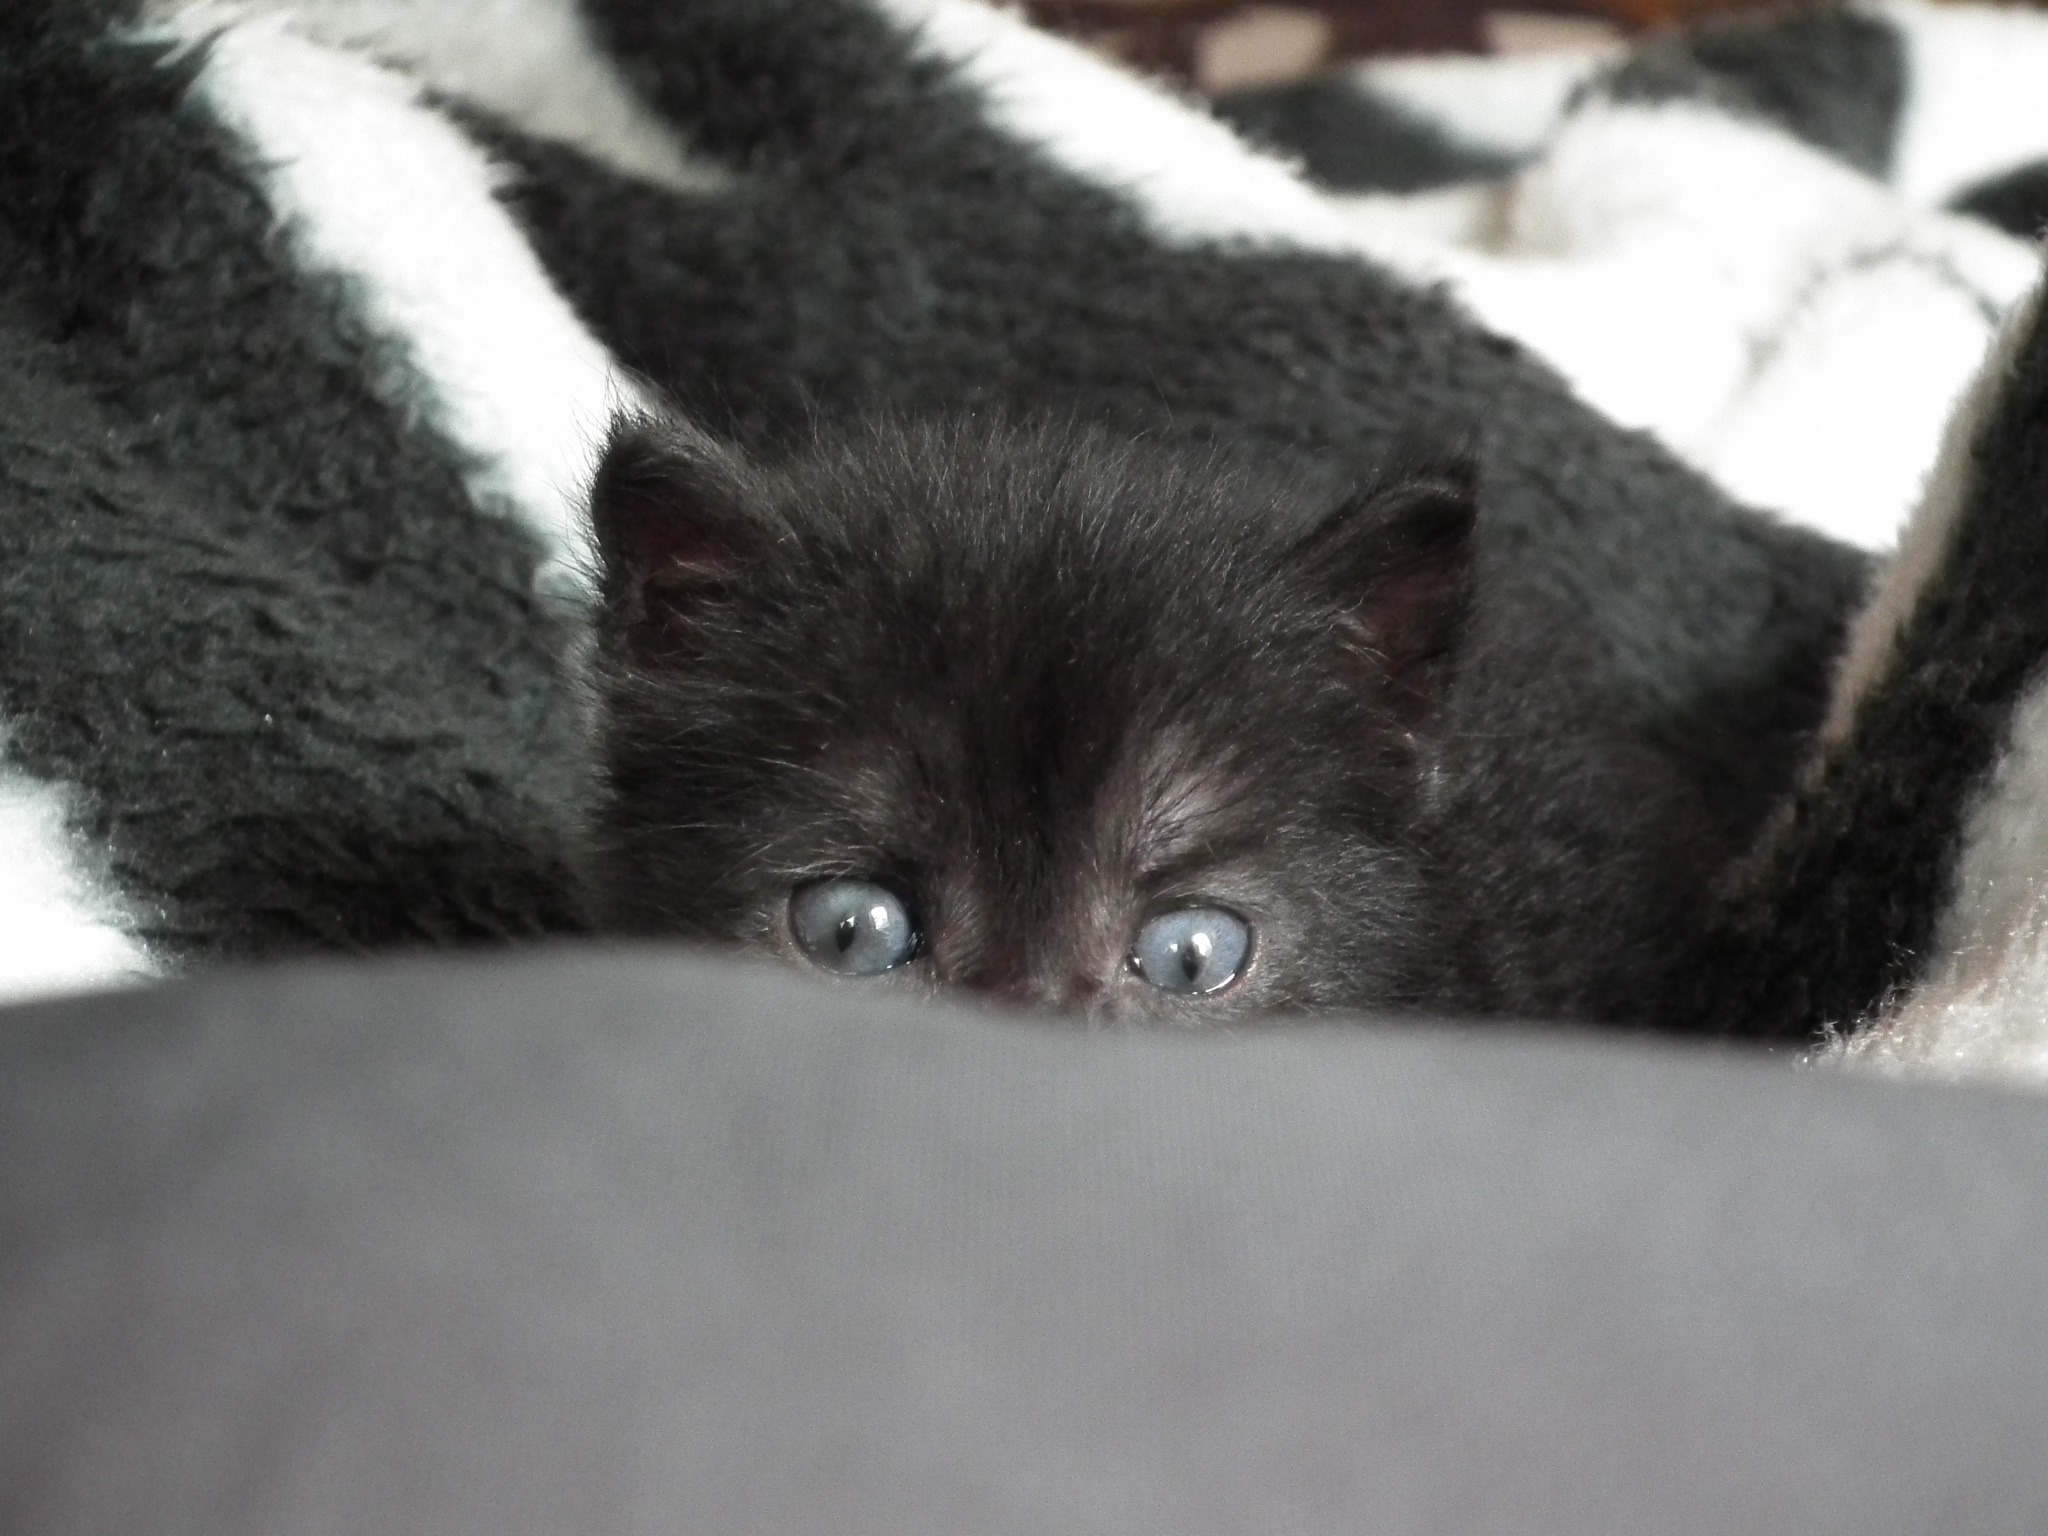
black and white, cute, pet, fur, kitten, cat, mammal, black, closeup, zebra, striped, pets, cats, whiskers, grey, raccoon, animals, little, vertebrate, cat eyes, cat's eye, cat person, fluffy cat, small to medium sized cats, cat like mammal, dog breed group